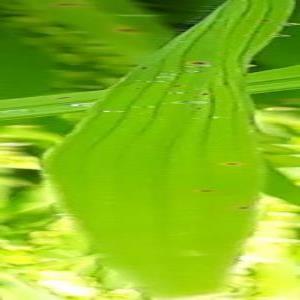
Disease: Brownspot